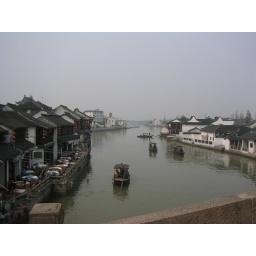
A shot of the river in Zhujiajiao, taken from the big stone bridge in the center of town.